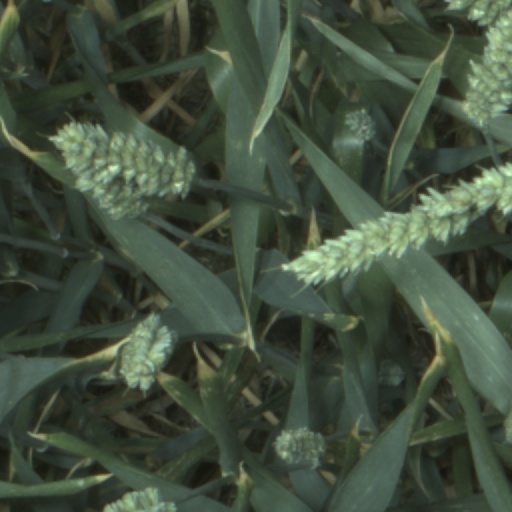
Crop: wheat